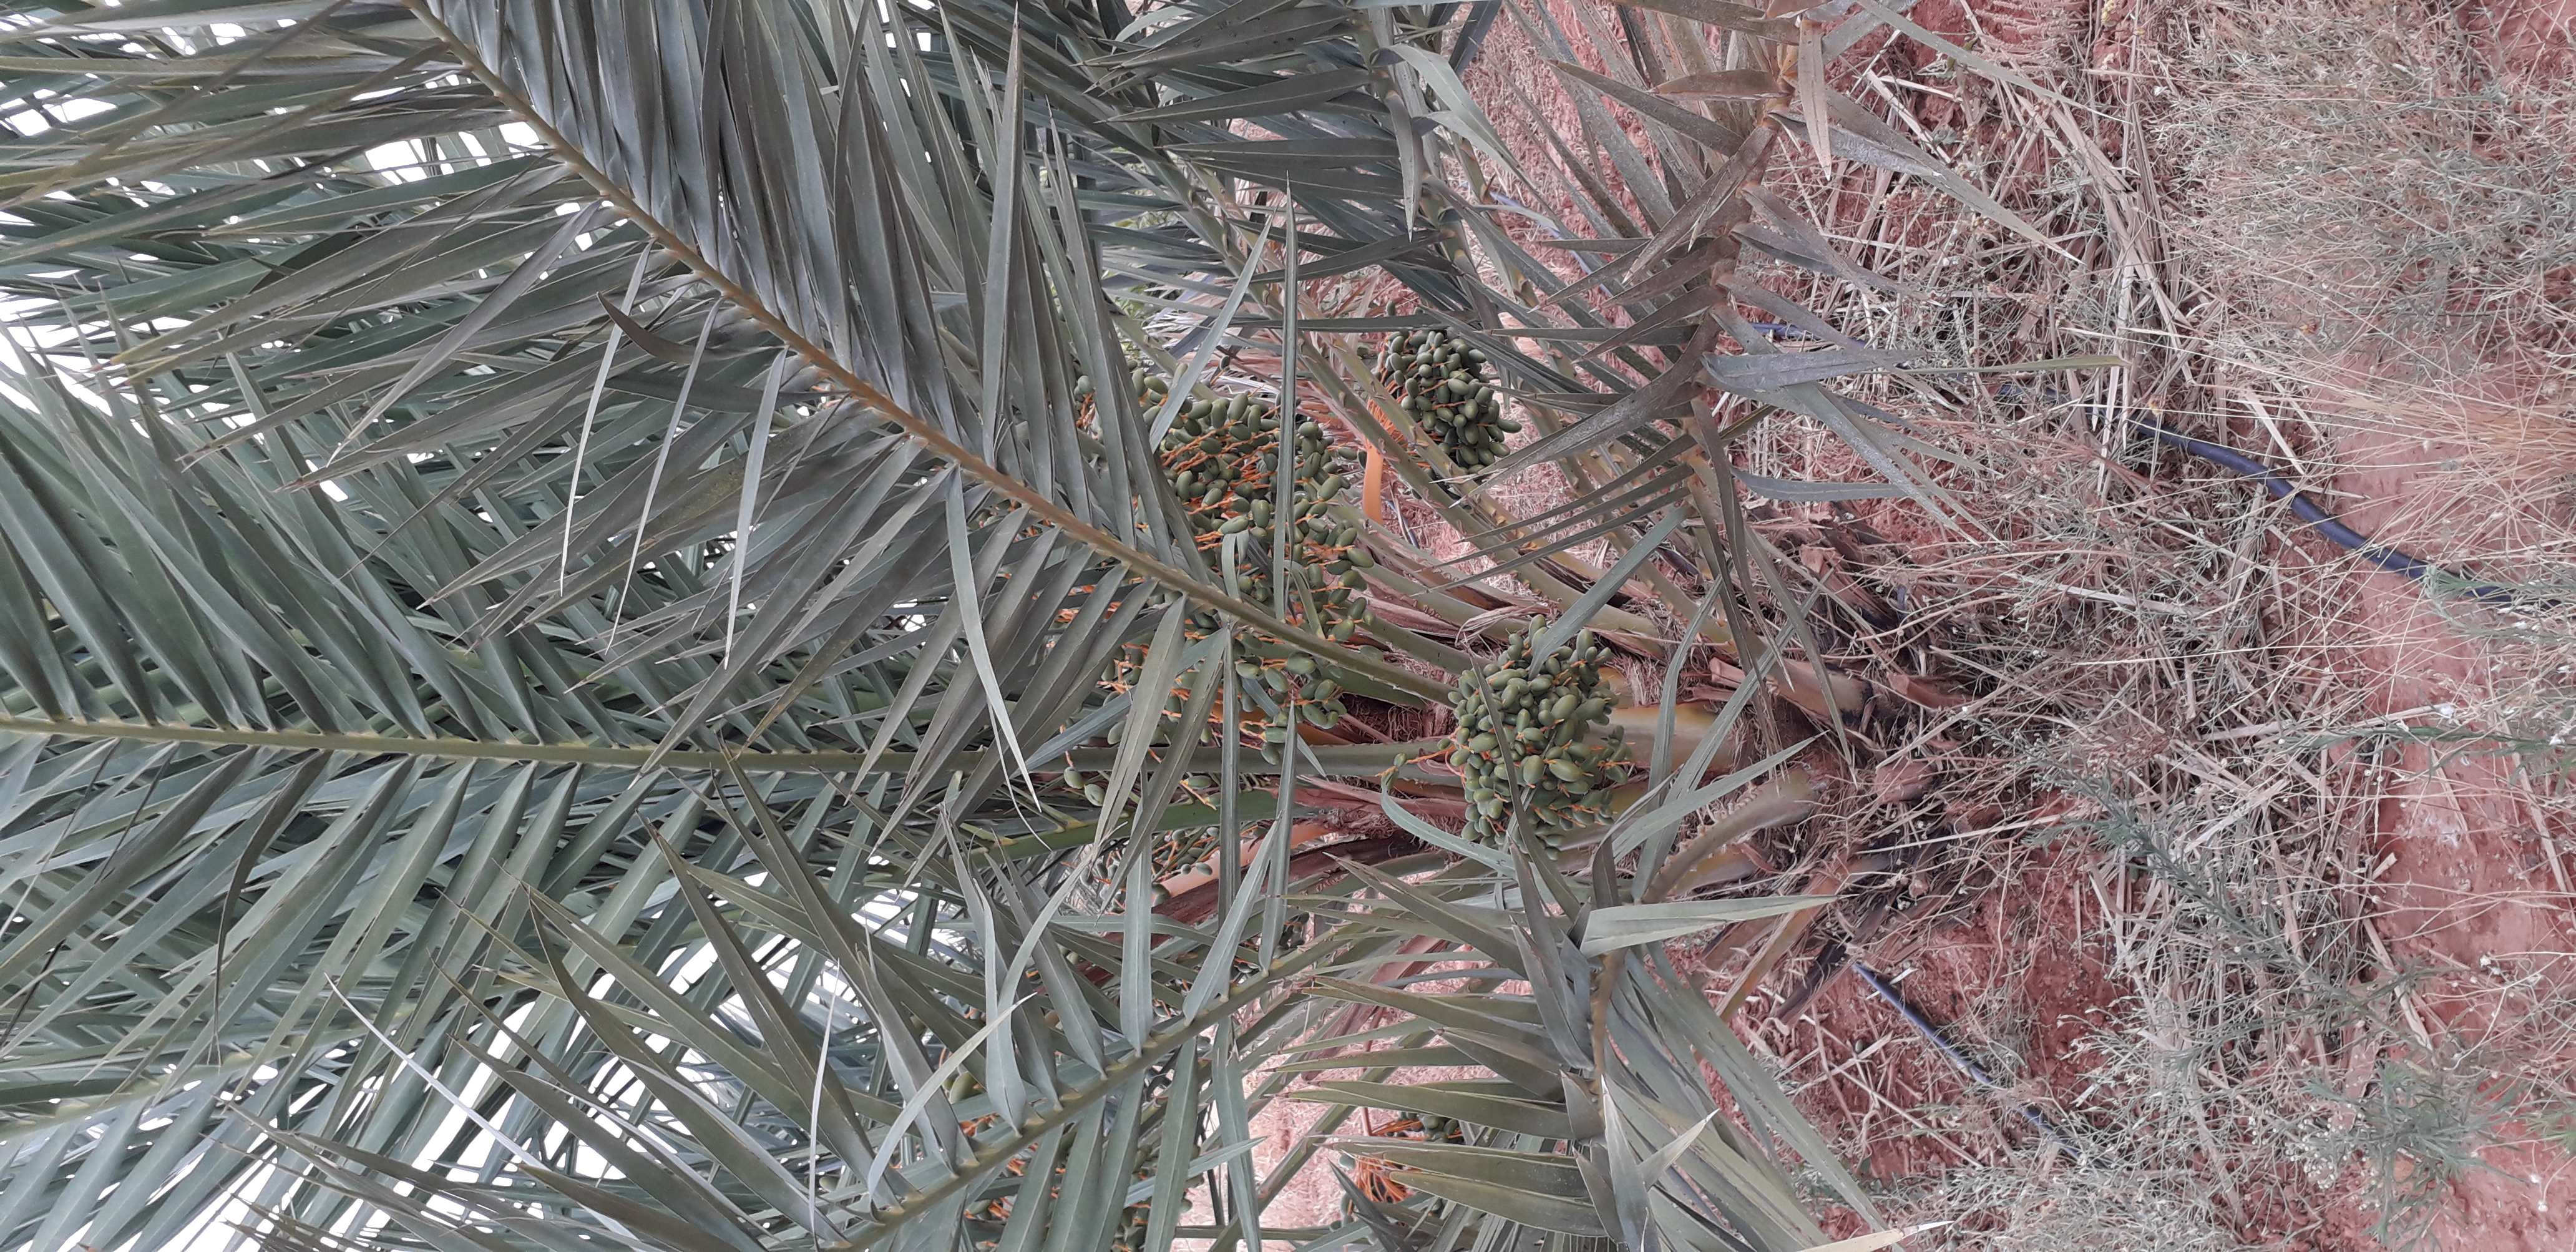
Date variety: kholt